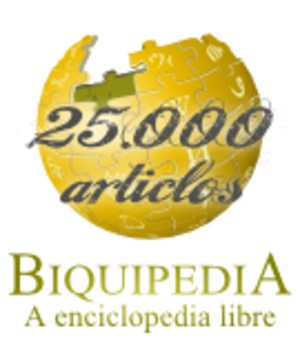
Wikipédia en aragonais est l’édition de Wikipédia en aragonais. Code : an. Elle est active depuis le 21 juillet 2004. Son 10000ᵉ article a été créé le 21 août 2008.